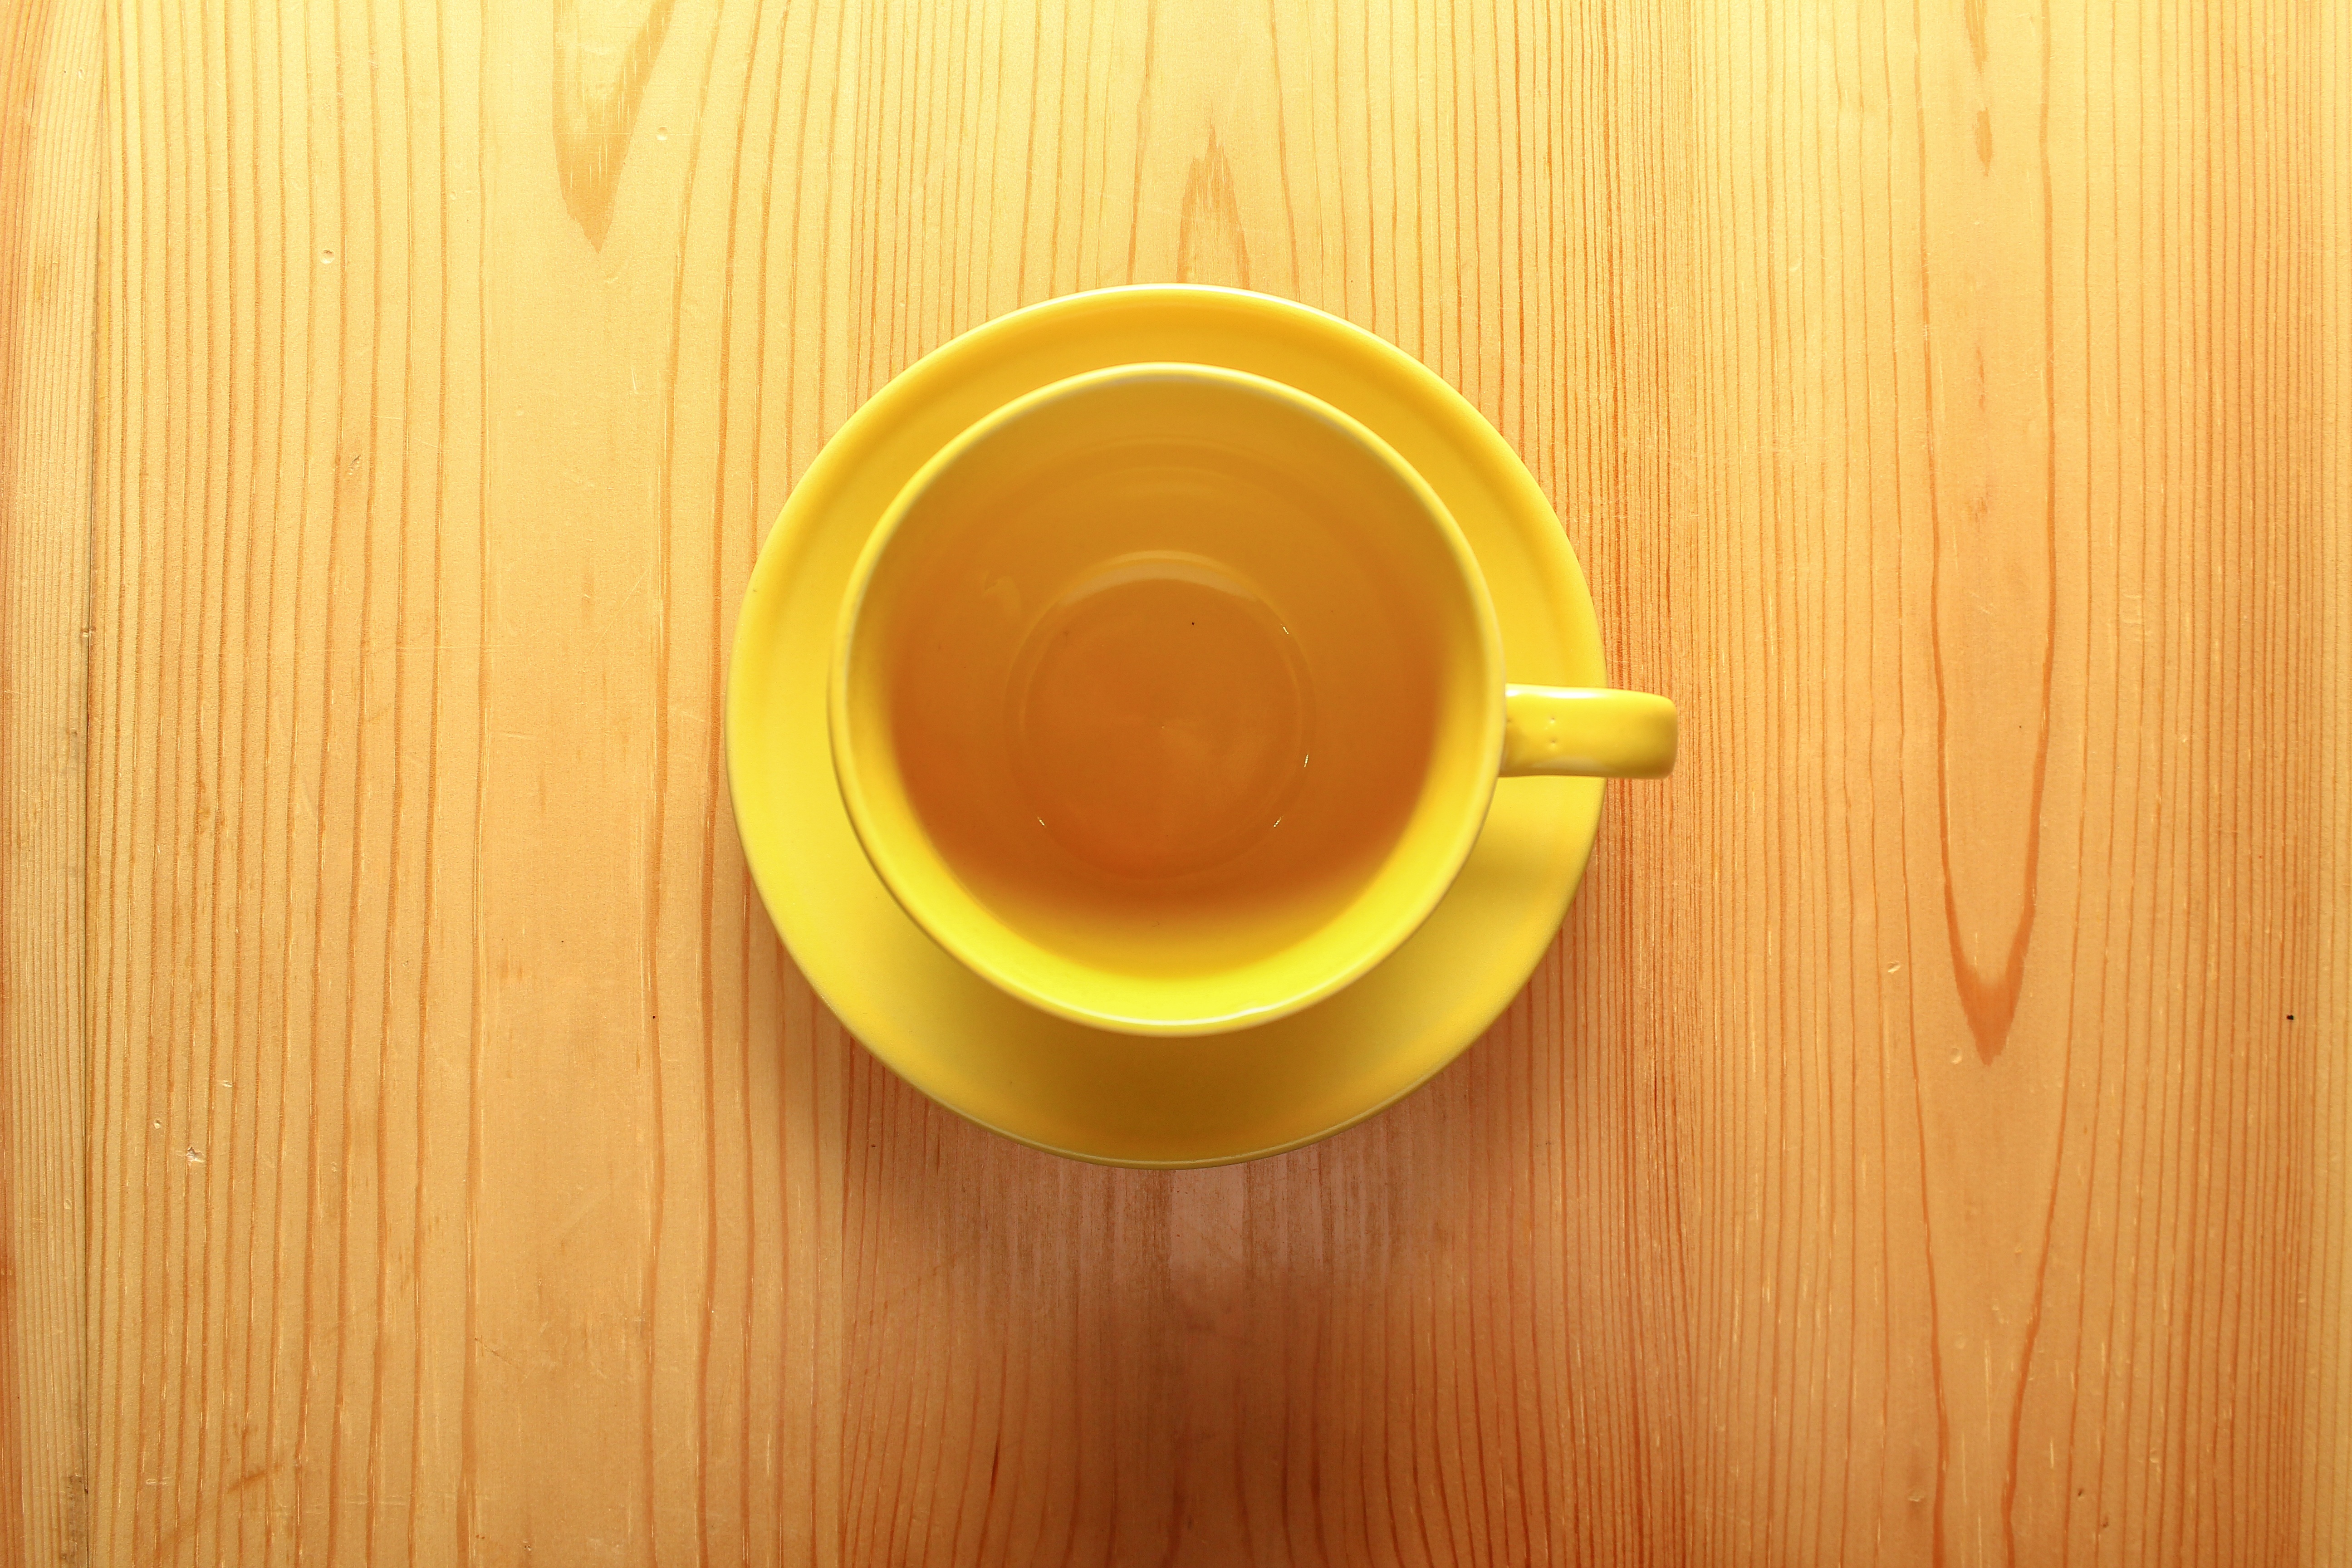
table, wood, glass, cup, produce, color, drink, yellow, coffee cup, wooden table, picture, cmyk, cmjn